Opium Poppy Control Act of 1942

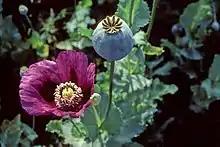
Opium poppies

"AN ACT to discharge more effectively the obligations of the United States under certain treaties relating to the manufacture and distribution of narcotic drugs, by providing for domestic control of the production and distribution of the opium poppy and its products, and for other purposes banning all commercial poppy cultivation in most states."